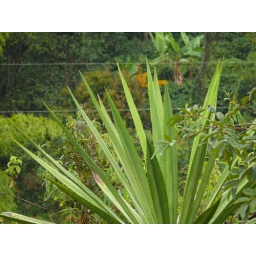
There`s a bird somewhere in the picture. A nice blue one.